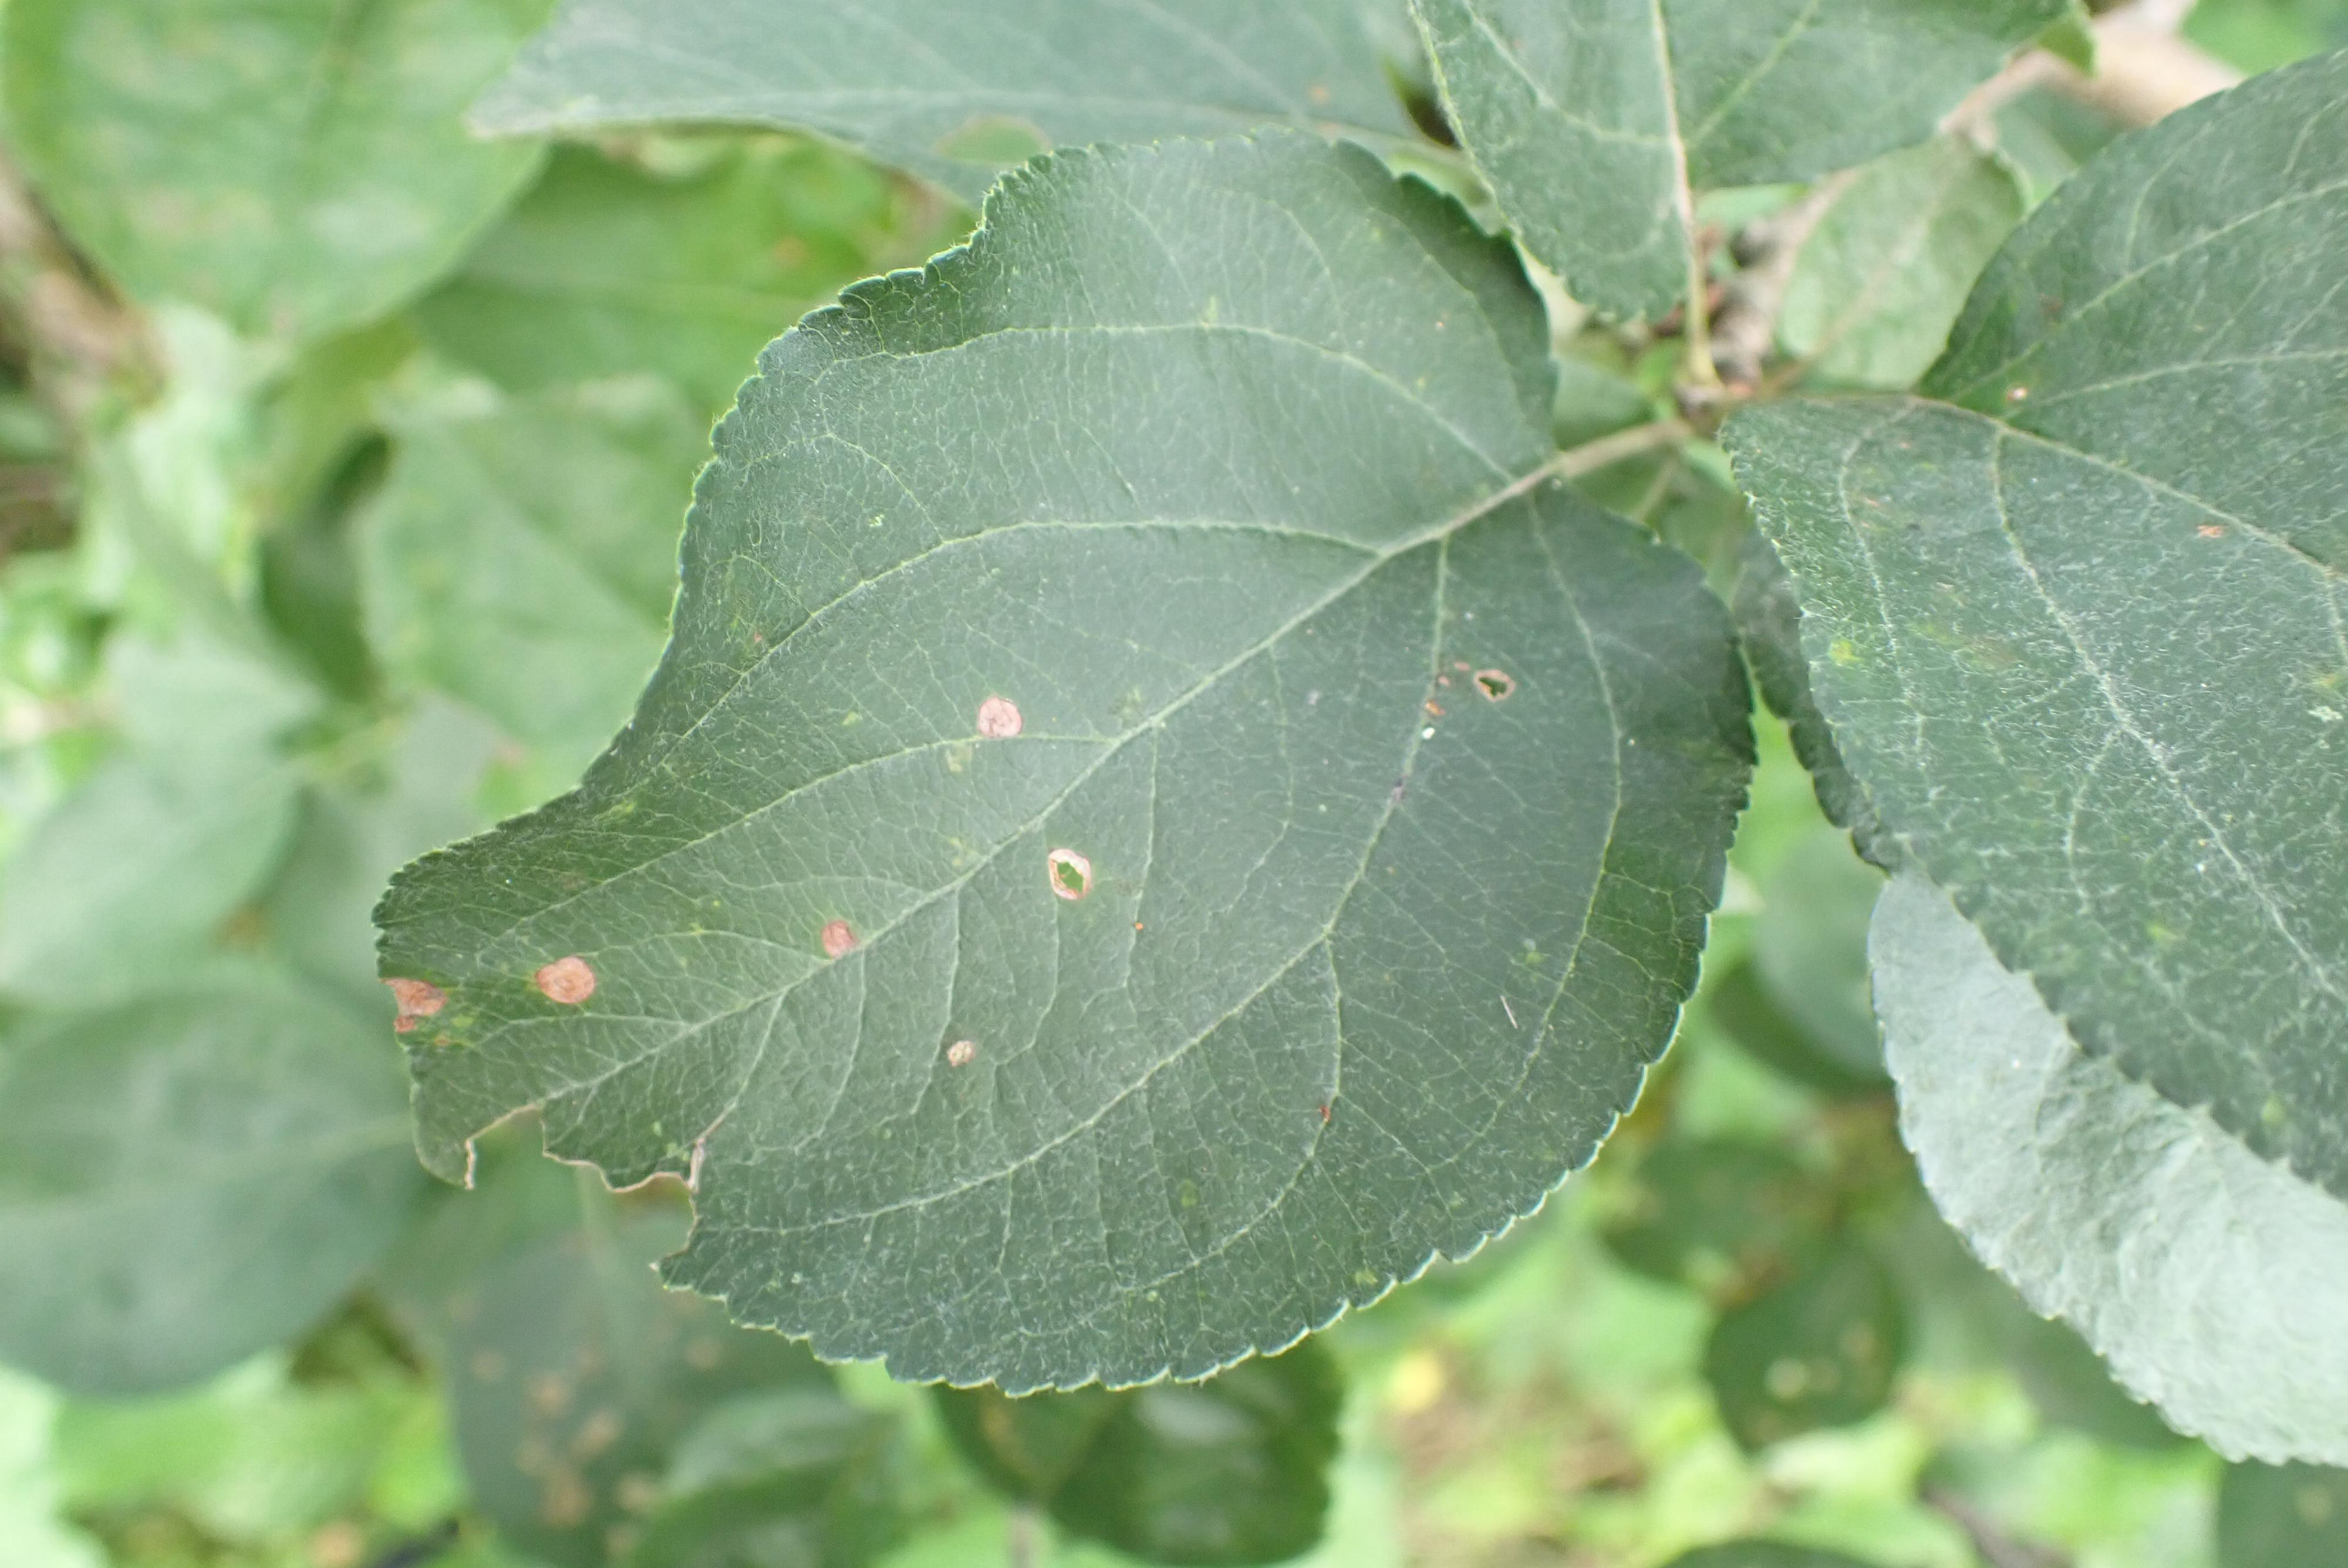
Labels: frog_eye_leaf_spot